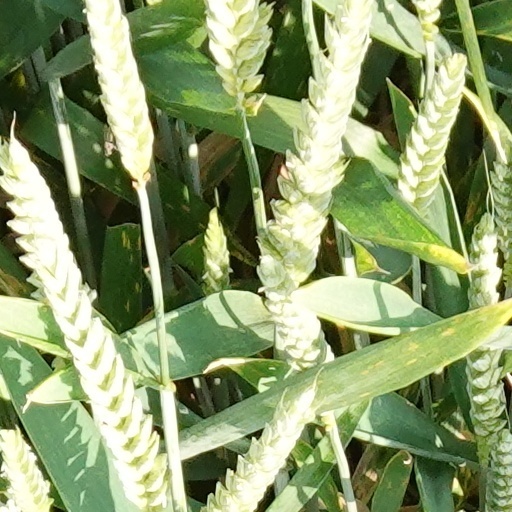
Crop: wheat